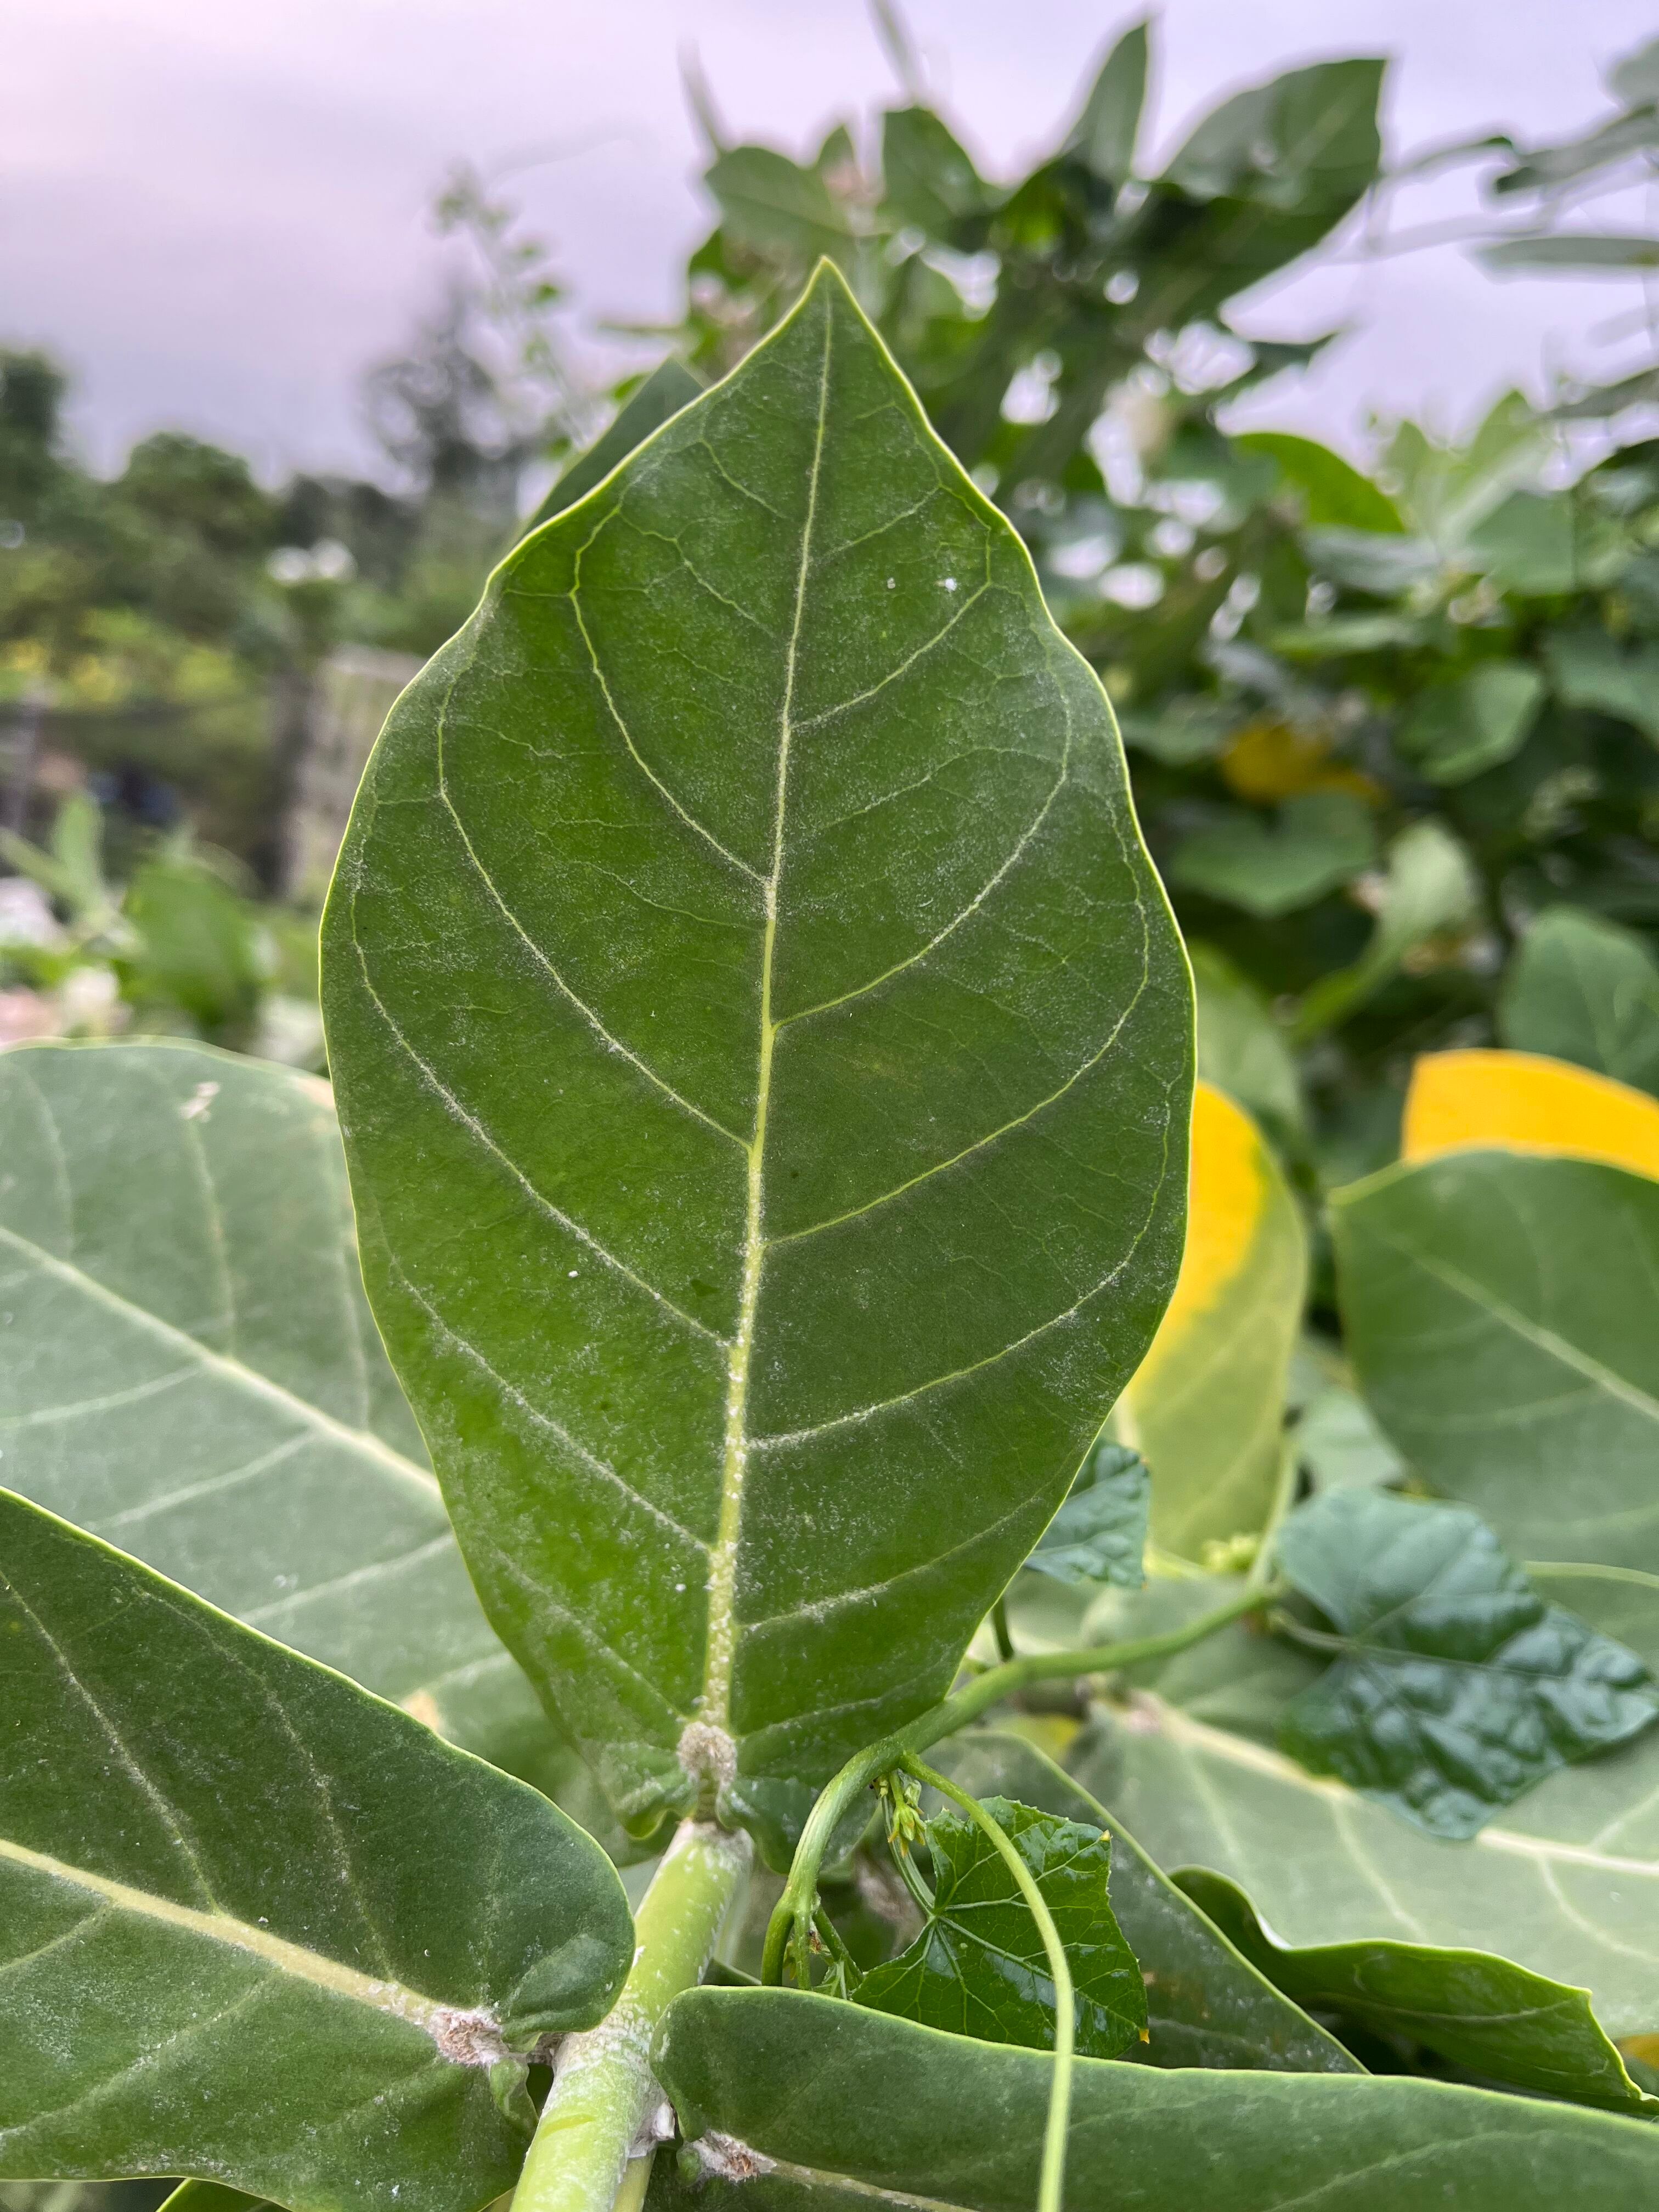
Plant species: calotropis-gigantea